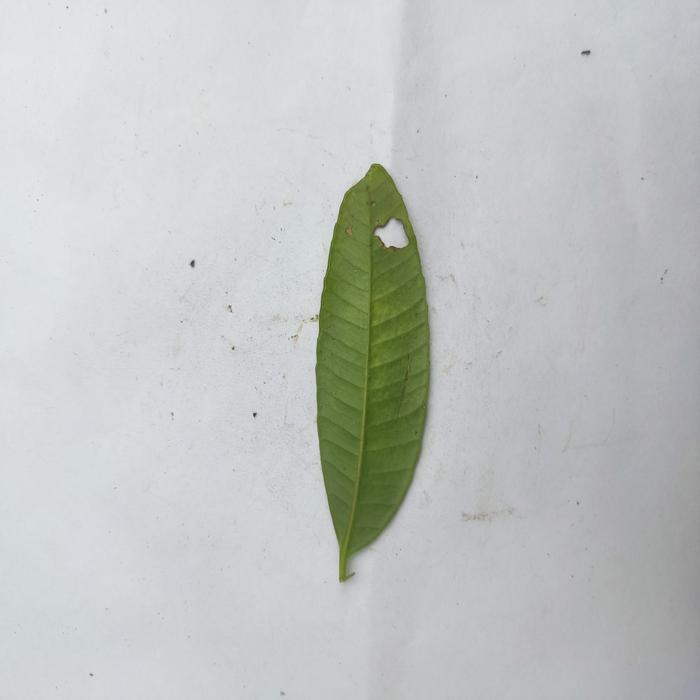
Crop: Hog Plum
Leaf condition: Anthracnose